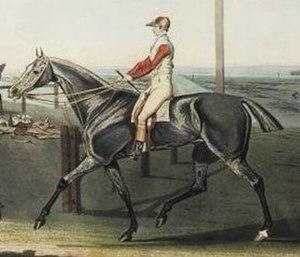
Le Derby Stakes, aussi appelé Le Derby, et mondialement connu sous le nom de Derby d'Epsom, est une course hippique de plat.